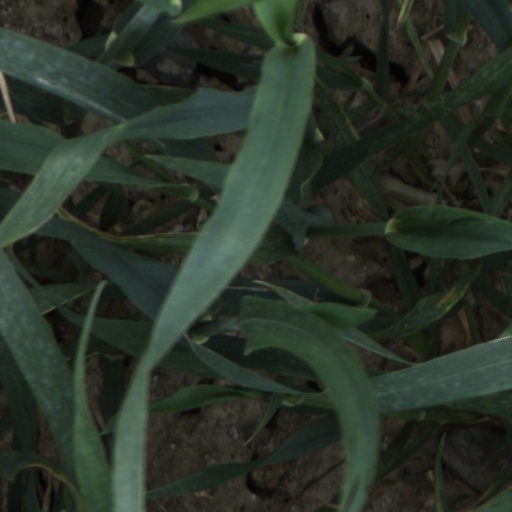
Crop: wheat